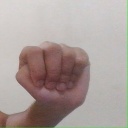
अक्षर: ठ